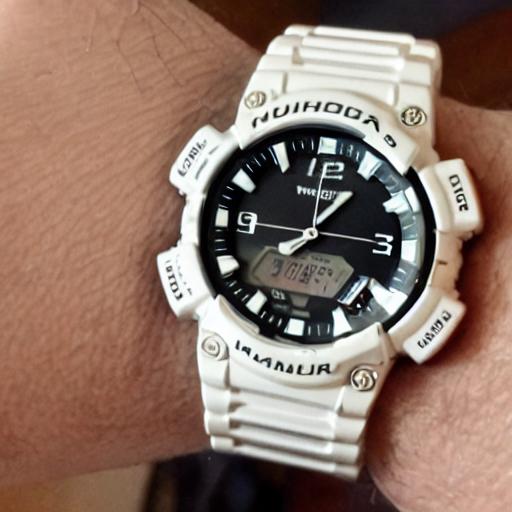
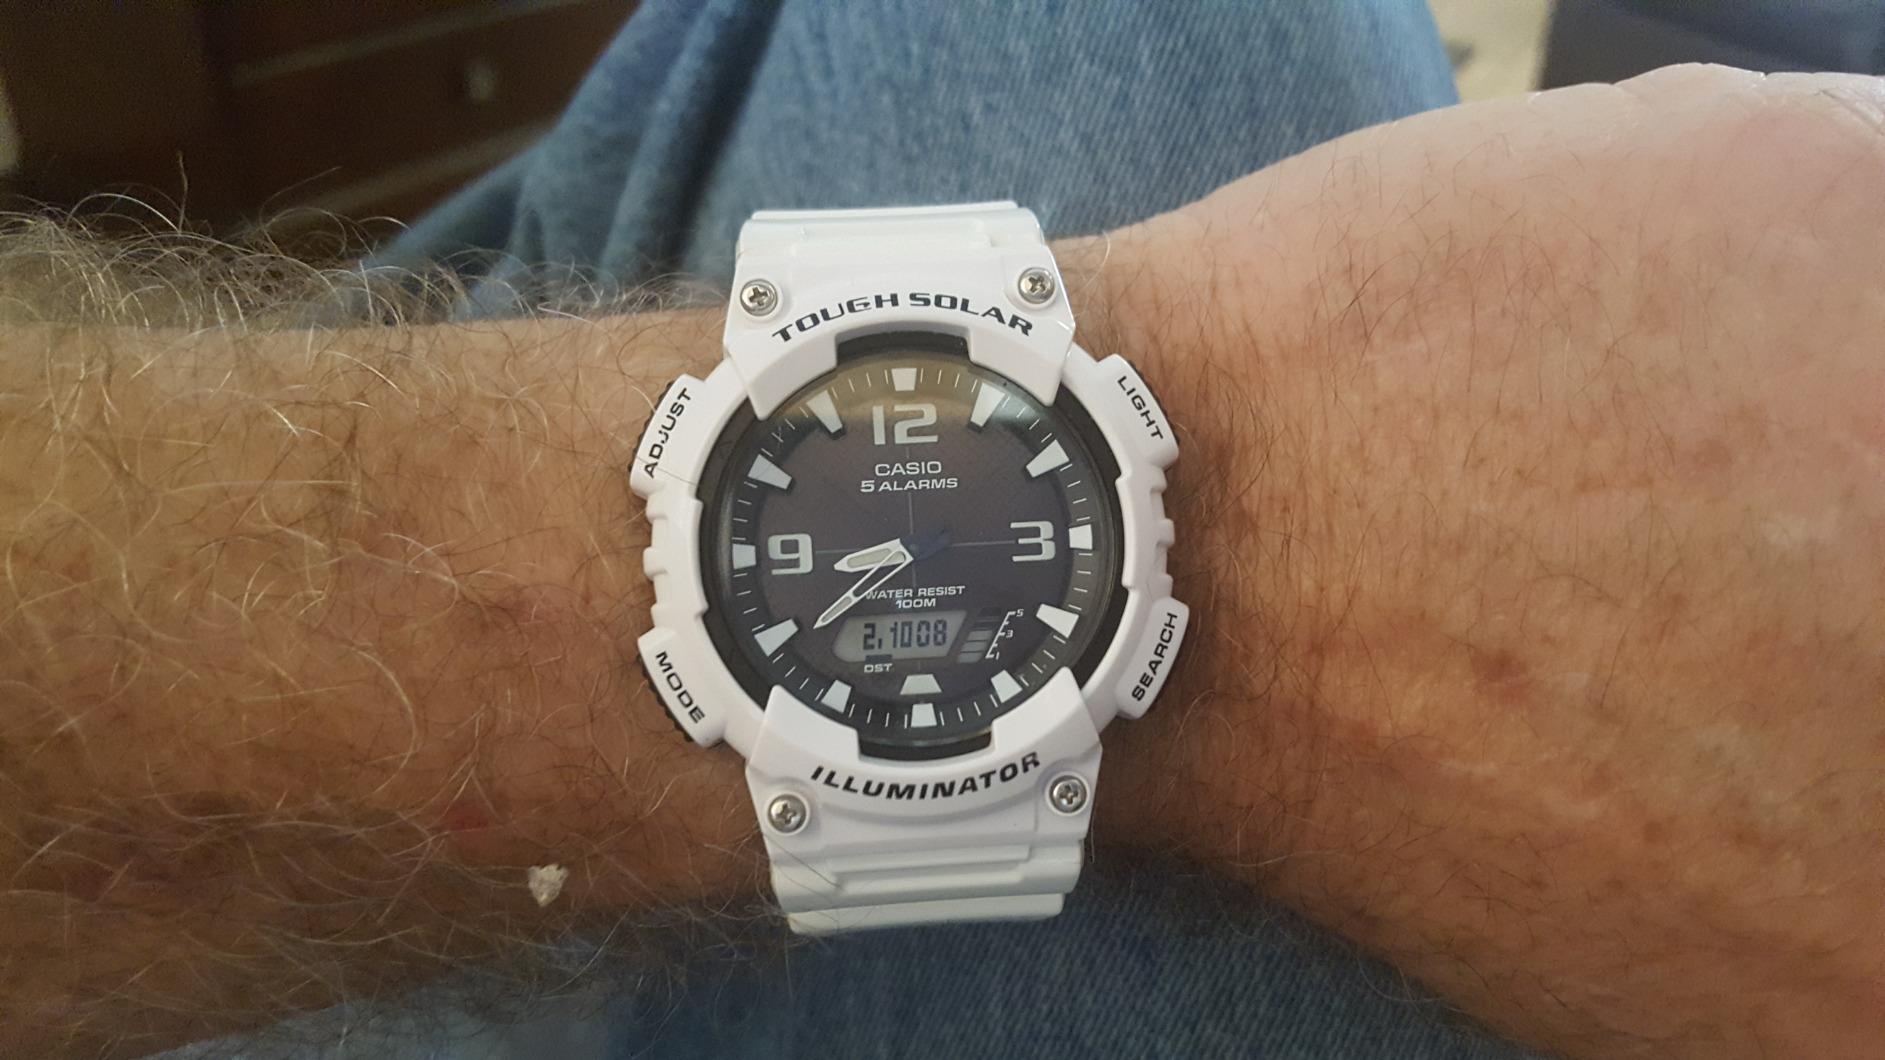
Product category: accessories_watch
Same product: no